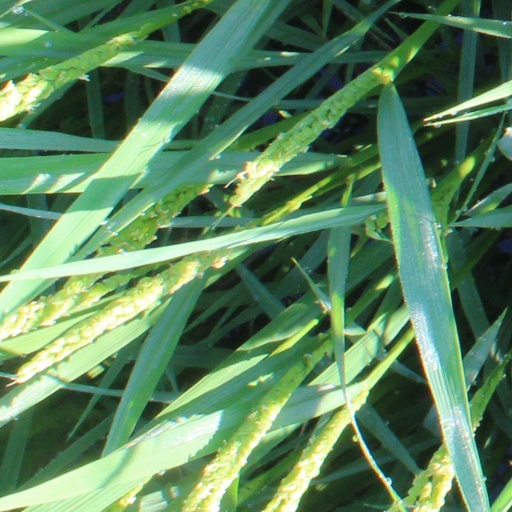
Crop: rice